Peronism

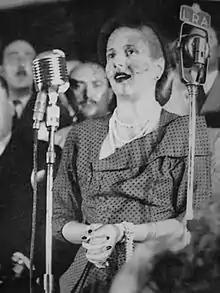
Eva Perón claims the female vote in 1947

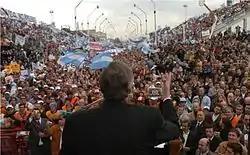
Néstor Kirchner addressing a multitude at Gualeguaychú

Peronism is generally considered to be a variant of left-wing populism or a broadly left-wing ideology; however, political scientists such as Anthony W. Pereira also note that left-wing populists such as Perón "may share important elements with their right-wing counterparts." Carlos de la Torre and Oscar Mazzoleni also stressed this ambiguity, arguing that the main difference between left-wing and right-wing populisms is the economic focus of the former and social focus of the latter. Political scientist Pierre Ostiguy argues that it is "structural and intuitive" to classify Peronism as left-leaning, especially given its electoral base and dependency on trade unions. He added that "Perón could absolutely not, as the ordinary working class well understood, be considered on the right. He thus shared a position with the leftist political parties, in the opposite camp." Pierre Ostiguy defined it as "a brand of populism that sought to deny elites’ and capitalism's power, empower working class constituents, and help the politically and economically oppressed."